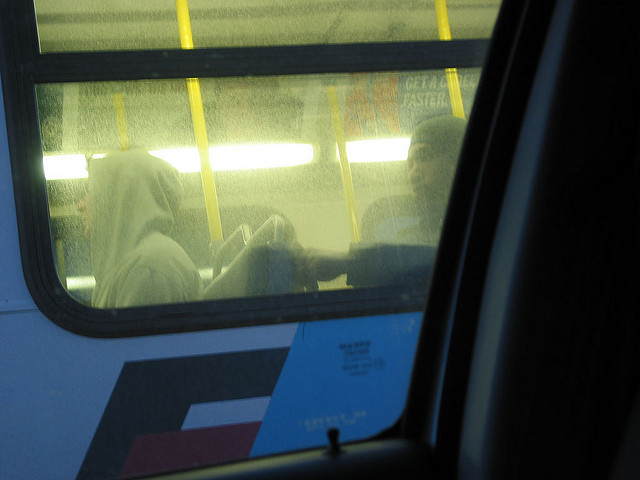
Looking from vehicle window at people through a bus window.

A group of people sitting on top of a bus next to a window.

Two guys sitting on a bus that has yellow poles.